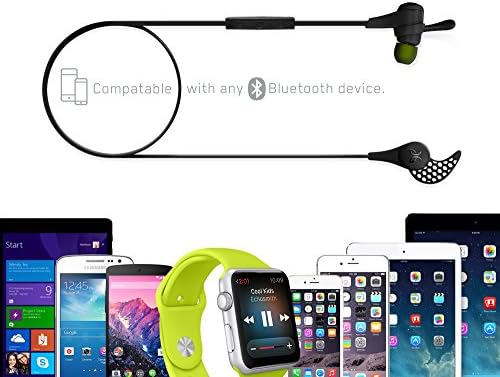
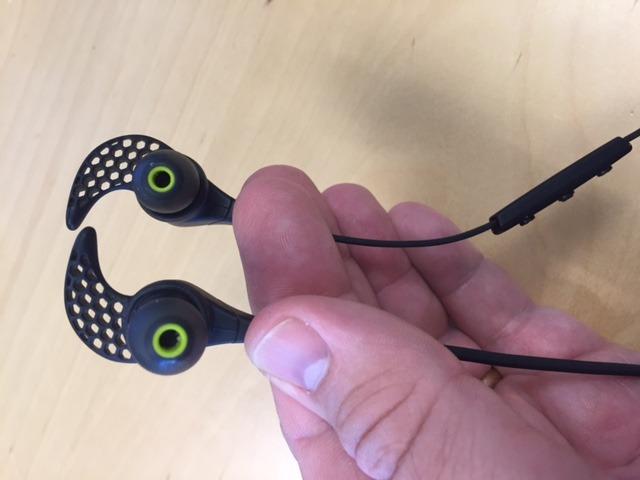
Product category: headphones
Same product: yes